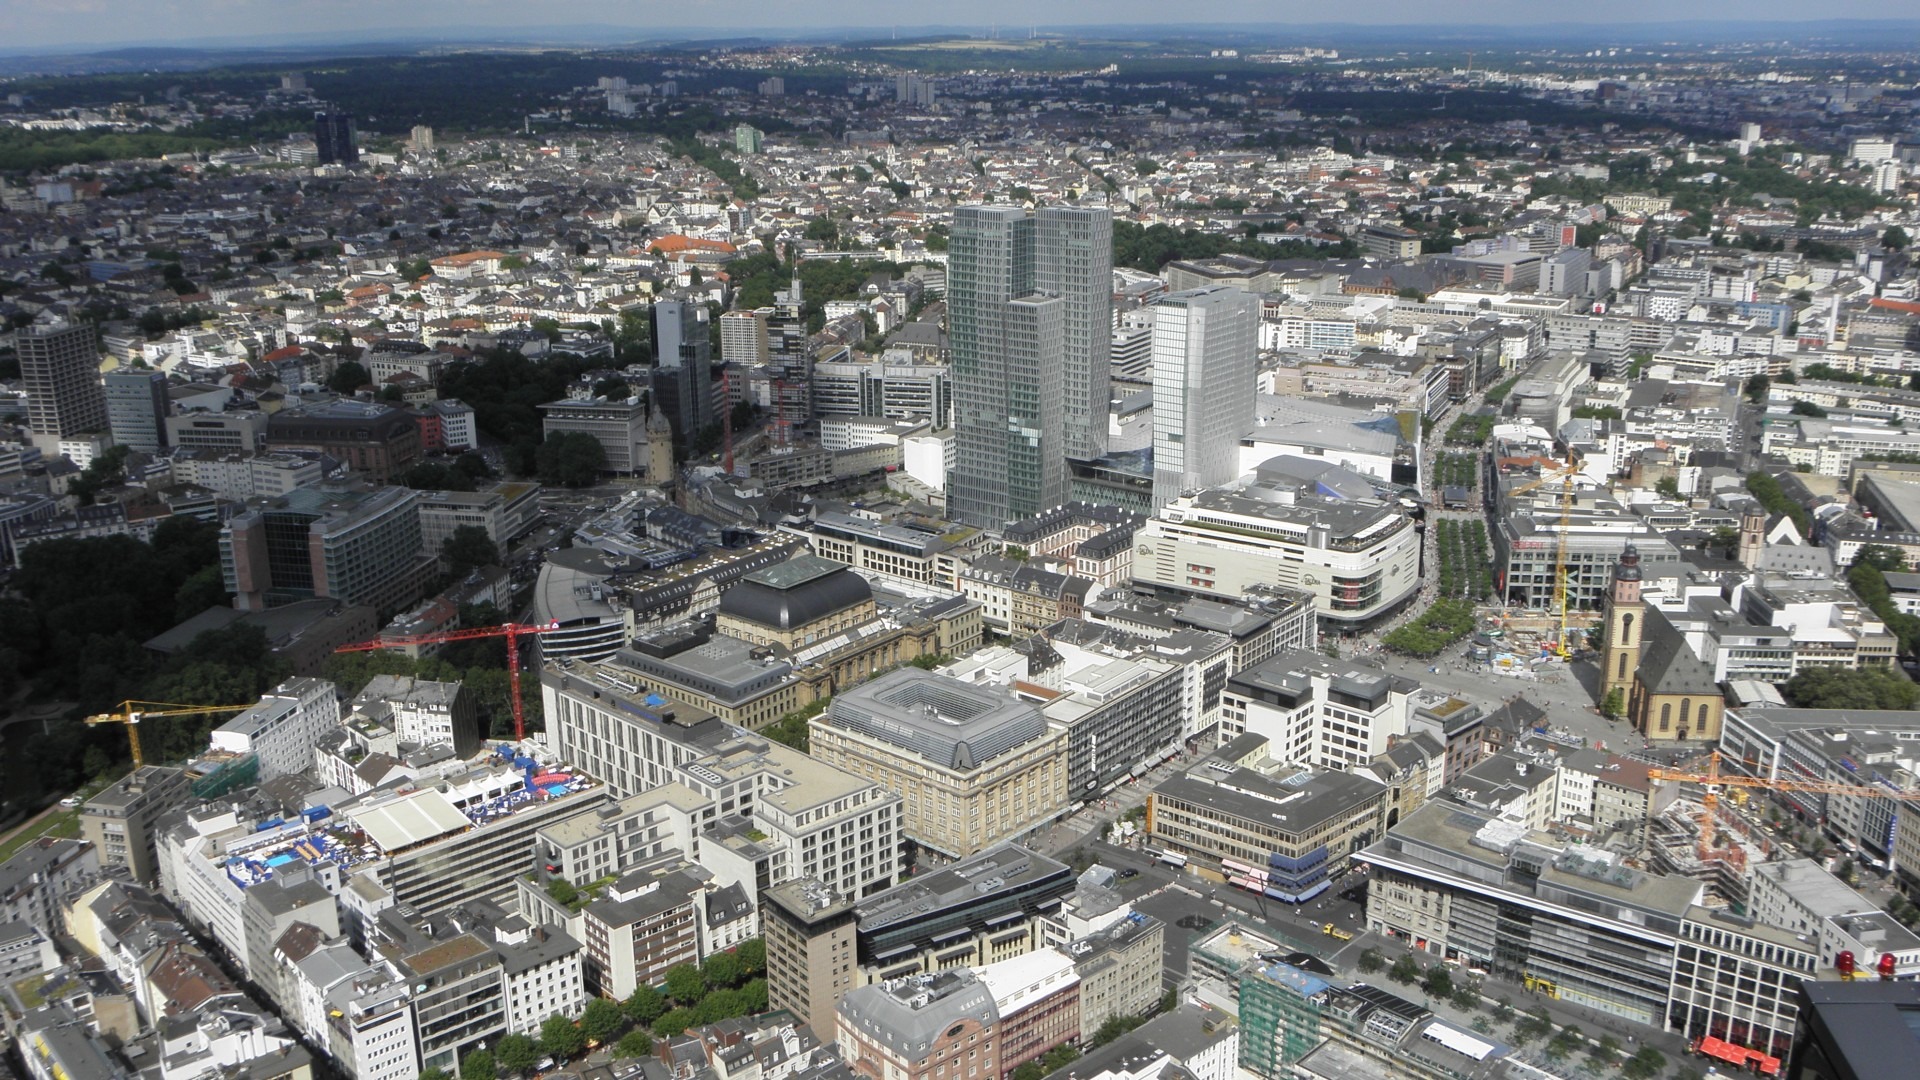
architecture, skyline, photography, town, view, building, city, skyscraper, urban, cityscape, panorama, downtown, suburb, tower, scenic, scenery, landmark, metropolitan, tower block, buildings, germany, frankfurt, metropolis, neighbourhood, bird's eye view, aerial photography, urban area, urban design, residential area, human settlement, metropolitan area